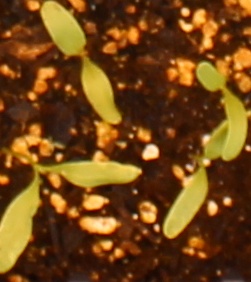
Label: Sugar beet